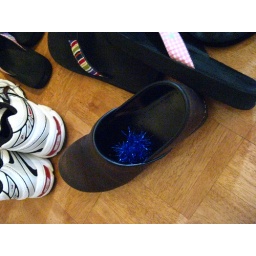
Hiding the ball in Tiff's shoe